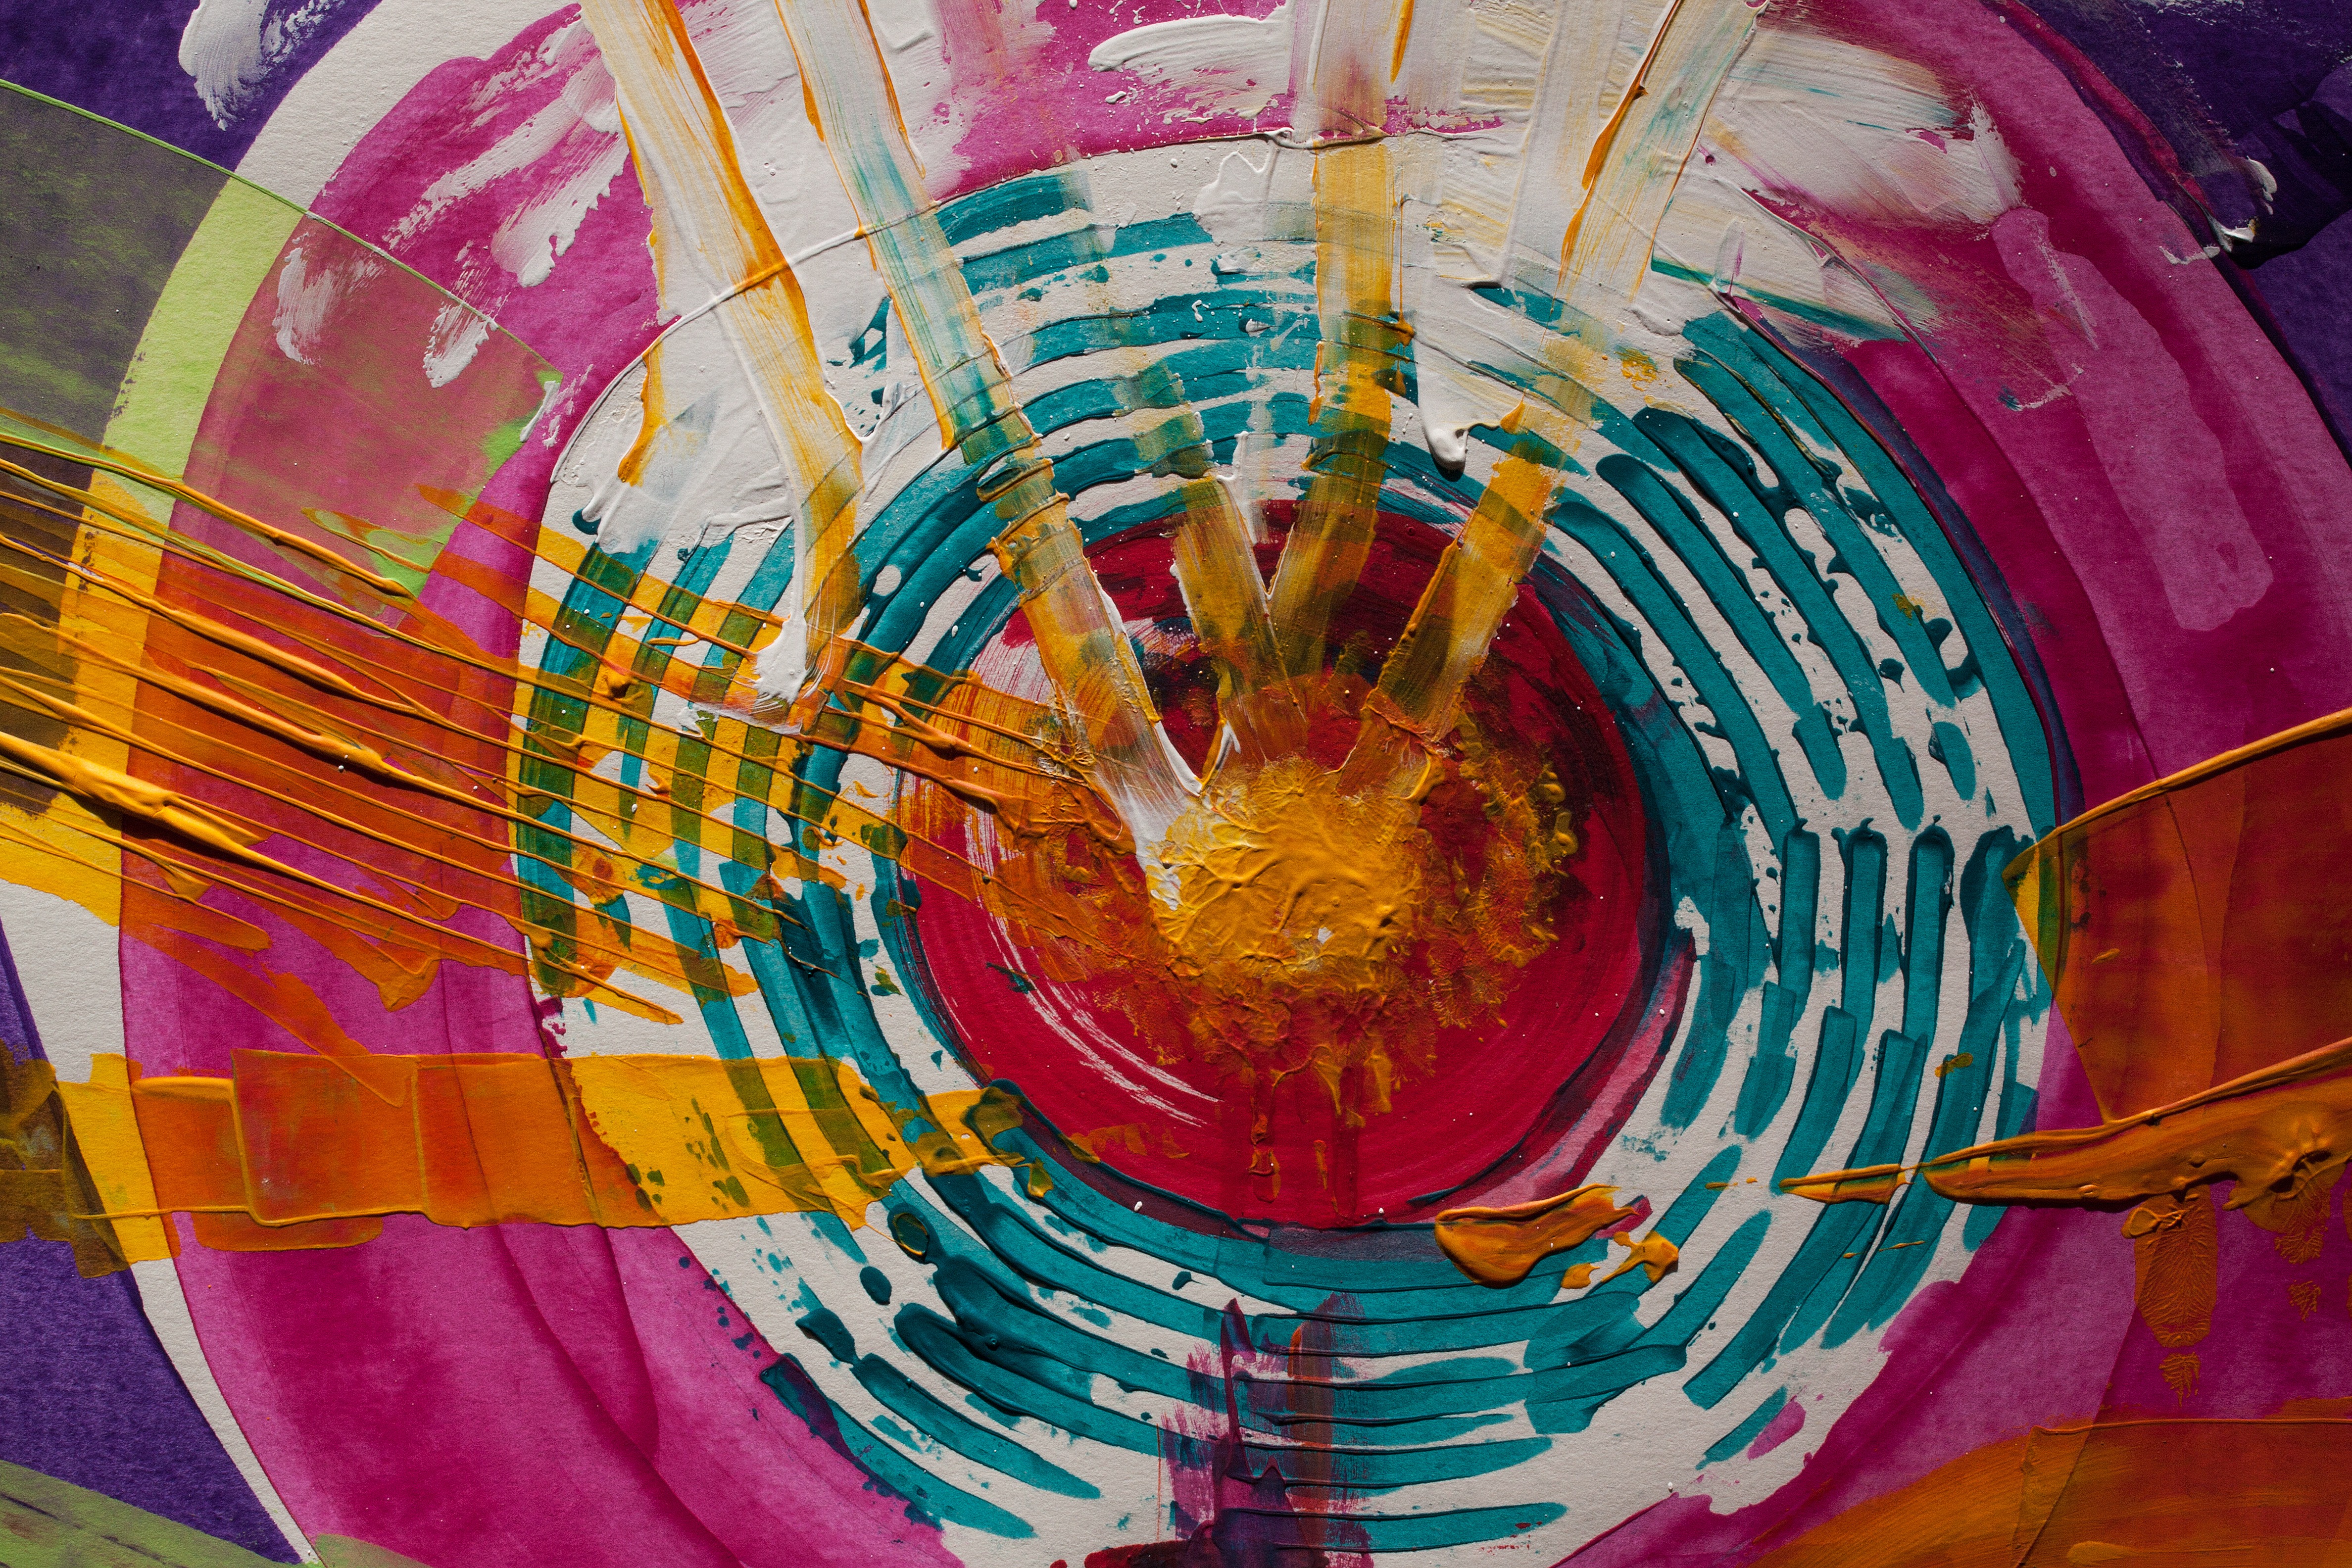
abstract, structure, green, vehicle, color, paint, colorful, yellow, circle, painting, art, district, background, turquoise, illustration, psychology, violet, mural, concentric, expression, magenta, shape, split, patient, modern art, fund, art therapy, patients, acrylic paint, pedagogy, psychiatric, visual arts, creative skills, picturesque medium, sensory perception, psychedelic art, acrylic paints, therapeutic discipline, art therapeutic practice, psychosomatic, psychosocial therapy practice, anthroposophic medicine, art brut, outsider art